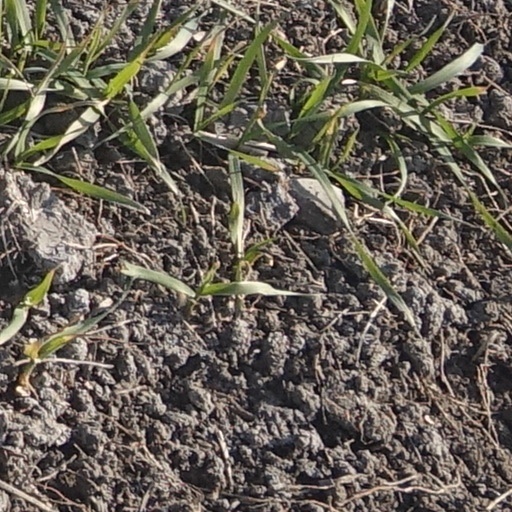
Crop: wheat